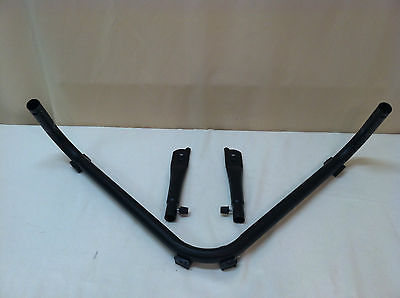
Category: fan